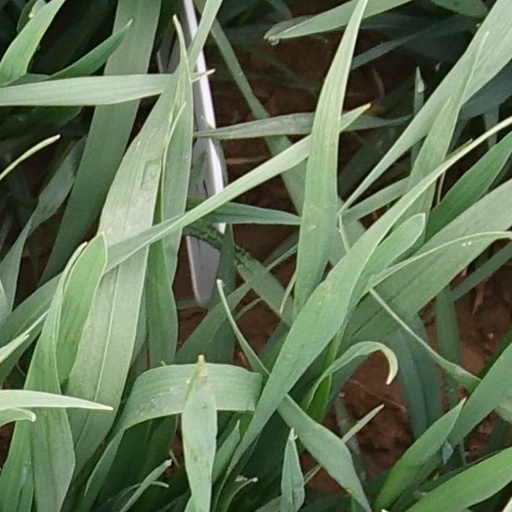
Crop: wheat